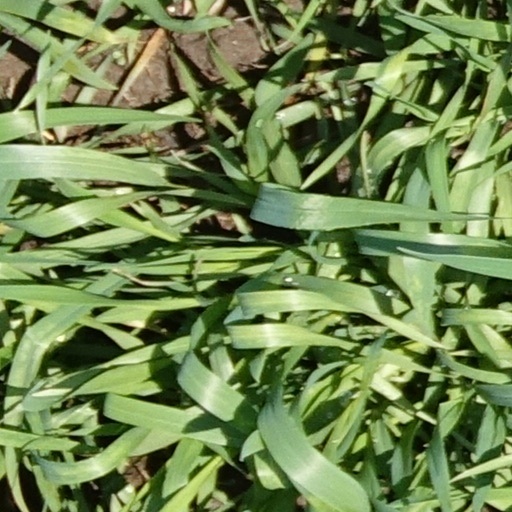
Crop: wheat